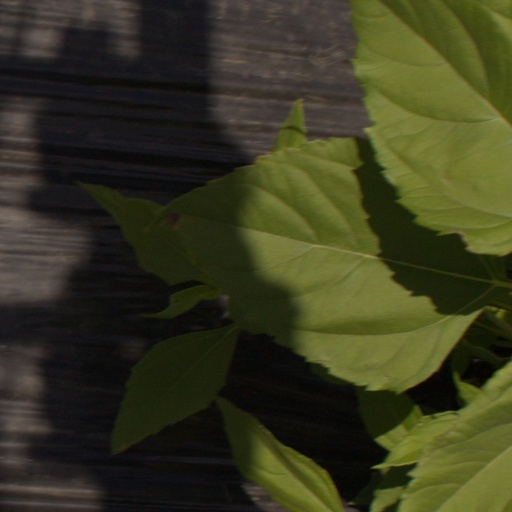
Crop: Jerusalem artichoke